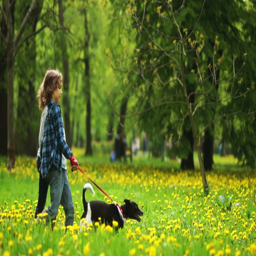
children are walking in the park with a dog